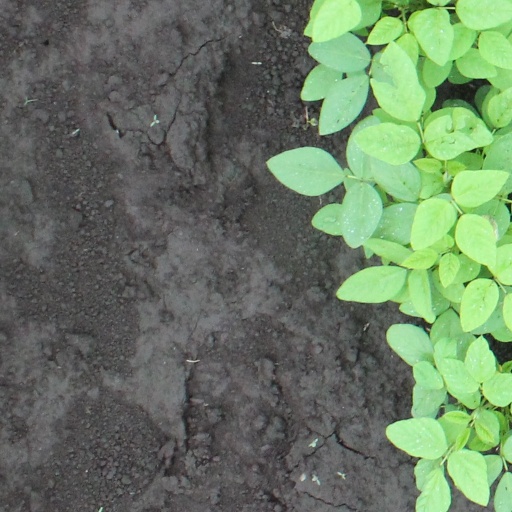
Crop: soybean